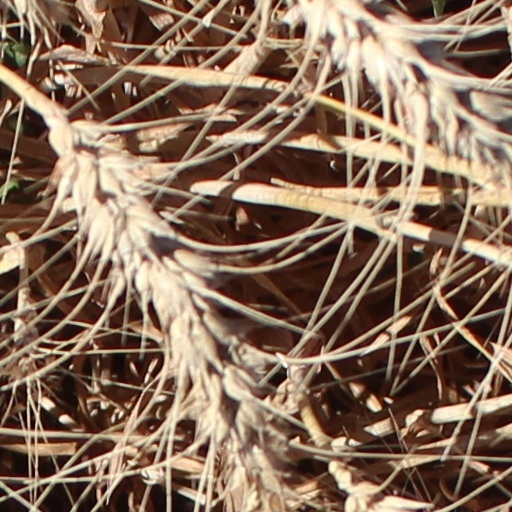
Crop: wheat